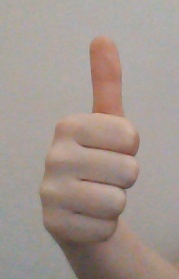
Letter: aleff